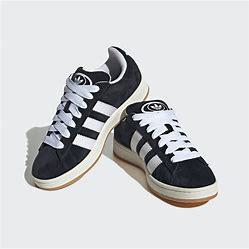
Brand: Adidas
Model: Campus